Nanbu Nobuyuki

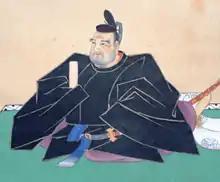
Nambu Nobuyuki, pre-Meiji restoration

was the 9th and final "daimyō" of Hachinohe Domain in northern Mutsu Province, Honshū, Japan (modern-day Aomori Prefecture). Before the Meiji Restoration, his courtesy title was "Tōtōmi-no-kami", and his Court rank was Junior Fourth Rank, Lower Grade.